Euzophera perticella

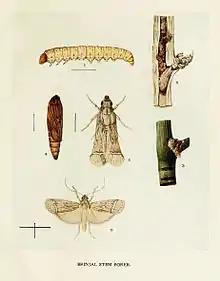
"Euzophera perticella"

Euzophera perticella is a species of snout moth in the genus "Euzophera".